Starrs Point, Nova Scotia

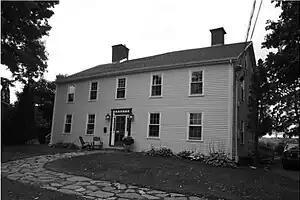
Fort Hughes (1778), Starrs Point, Nova Scotia

In the American Revolution, raids by American privateers against the Planter settlements led the government to build Fort Hughes (Nova Scotia) in 1778 beside the militia parade ground at Starrs Point, a building which survives today as one of the oldest in the area known as the "Planters Barracks".